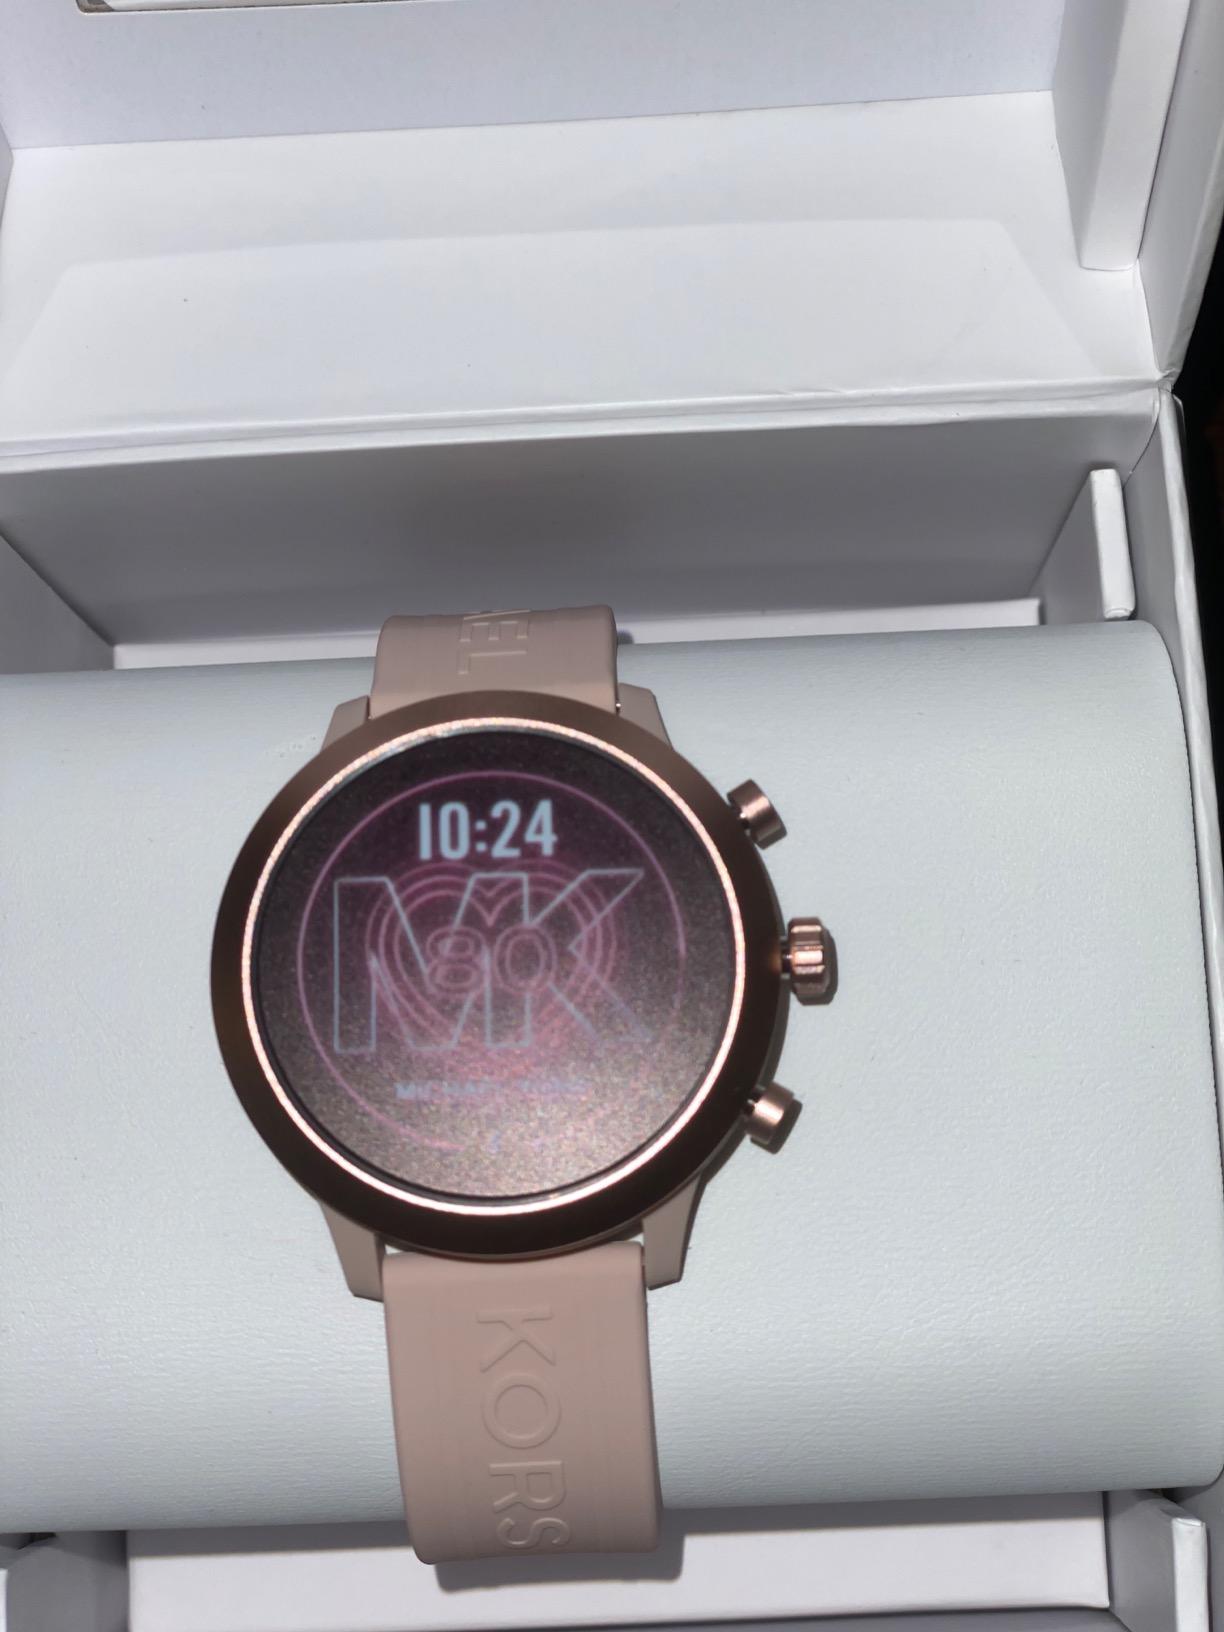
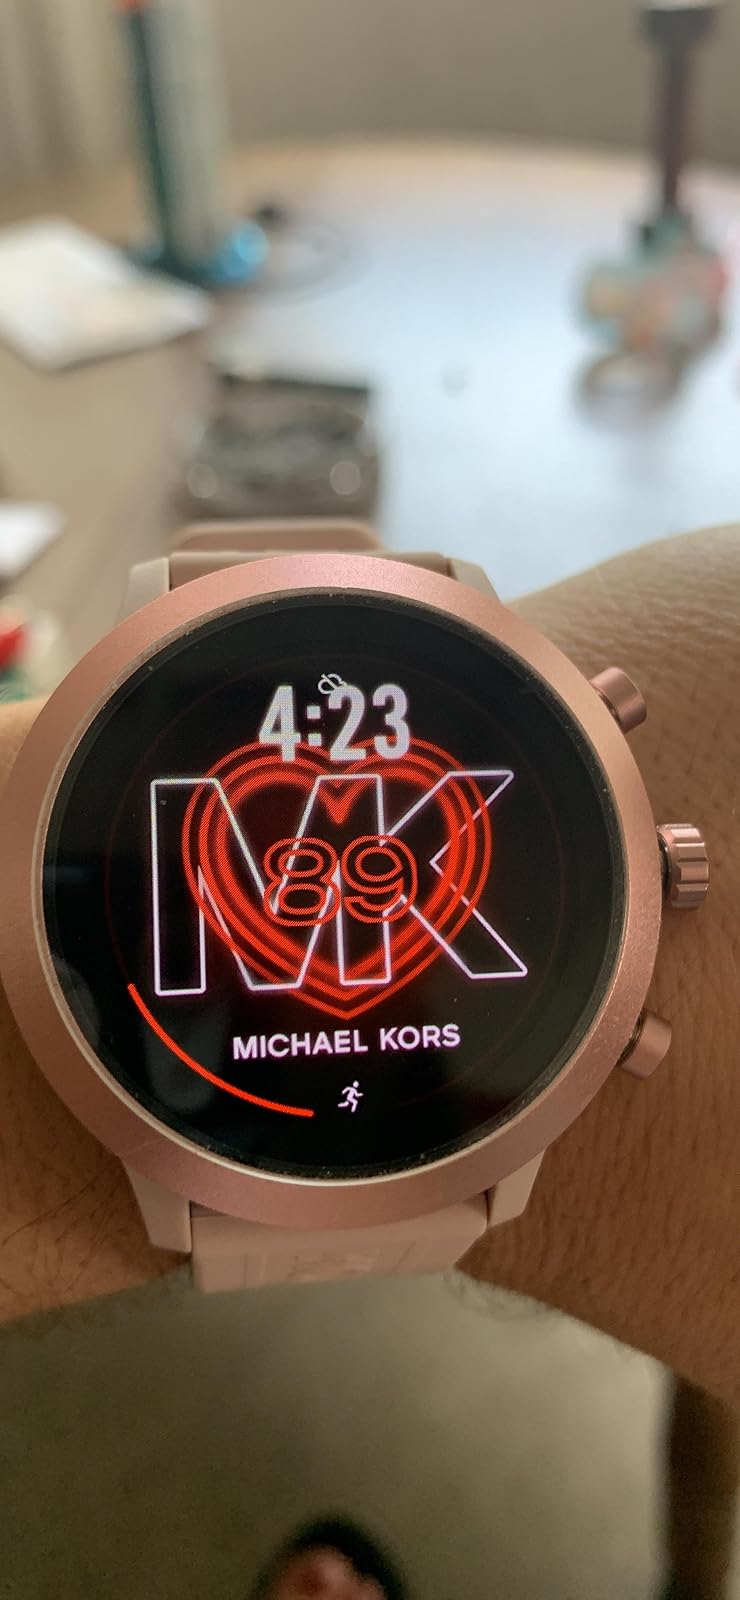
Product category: smartwatch
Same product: yes